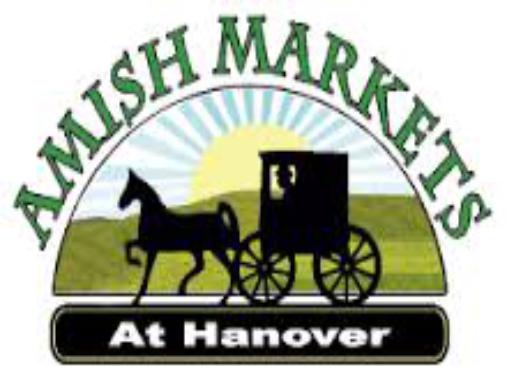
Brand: amish
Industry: Necessities